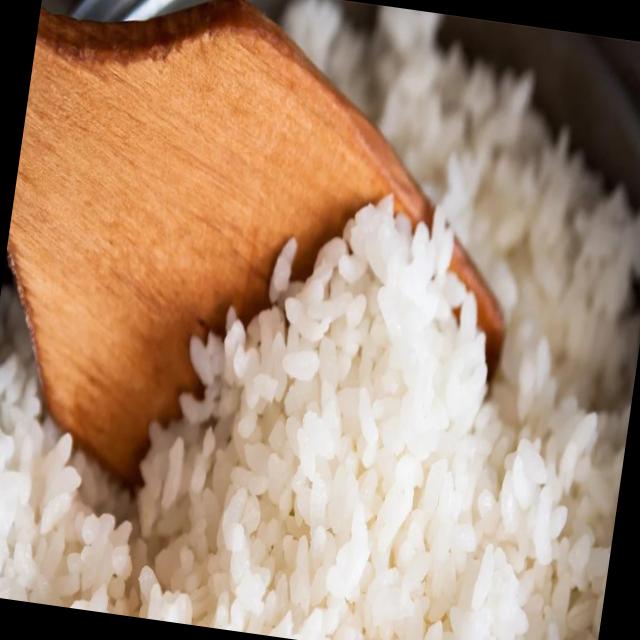
Dish: white_rice